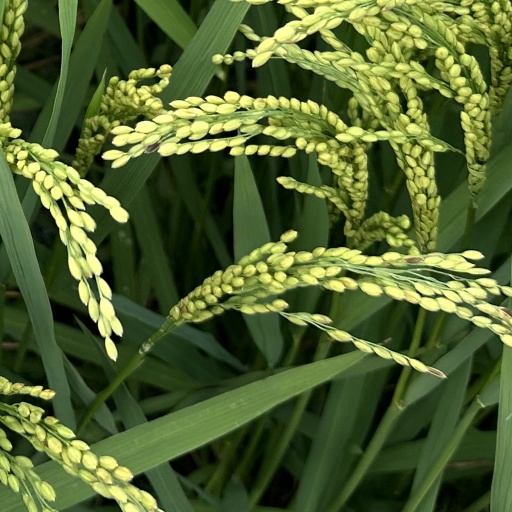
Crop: rice